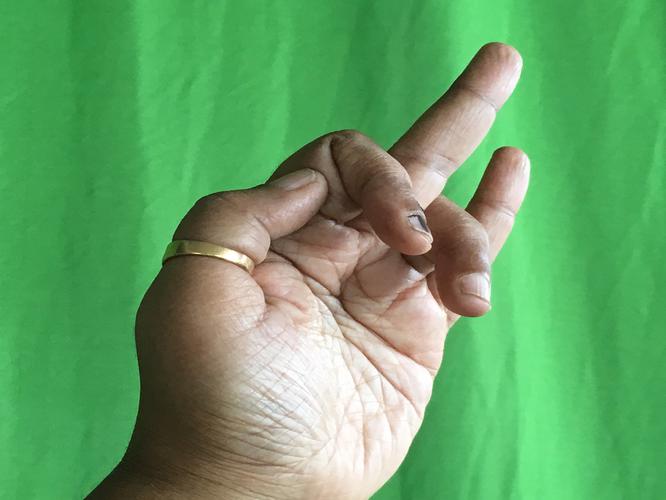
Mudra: Shukatundam
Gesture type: single_hand